Beadle

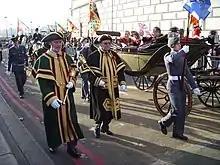
Ward beadles escorting their Aldermen at the Lord Mayor's Show.

The first group are the ward beadles, who hold the oldest elected office in the City (as functionaries, not as representatives) in their wards. Their duties today are largely ceremonial in that they accompany the aldermen in the eight major ceremonies of the civic calendar and open and close the wardmotes (the election meetings for members of the City's courts of Aldermen and Common Council). Previously (as described in the 15th-century "Liber Albus") they were also responsible for preparing the register of the Freemen of their Wards, summoning them to the wardmotes and folk-motes [i.e. Common Hall], and administering fines for non-attendance. Elections in the City today are organised by specialist professionals and fines are no longer levied in this way.